Federal Europe

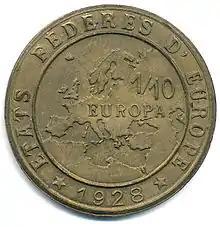
Coin created to promote European Federation in 1928

His ideas influenced Aristide Briand, French Prime Minister, who gave on 8 September 1929 a speech before the Assembly of the League of Nations in which he proposed the idea of a federation of European nations based on solidarity and in the pursuit of economic prosperity and political and social co-operation. At the League's request, Briand presented in 1930 his "Memorandum on the Organization of a Regime of European Federal Union" for the Government of France. In the early 1930s, French politician Édouard Herriot and British civil servant Arthur Salter both penned books titled "The United States of Europe".